Describe the emotion expressed in this image:  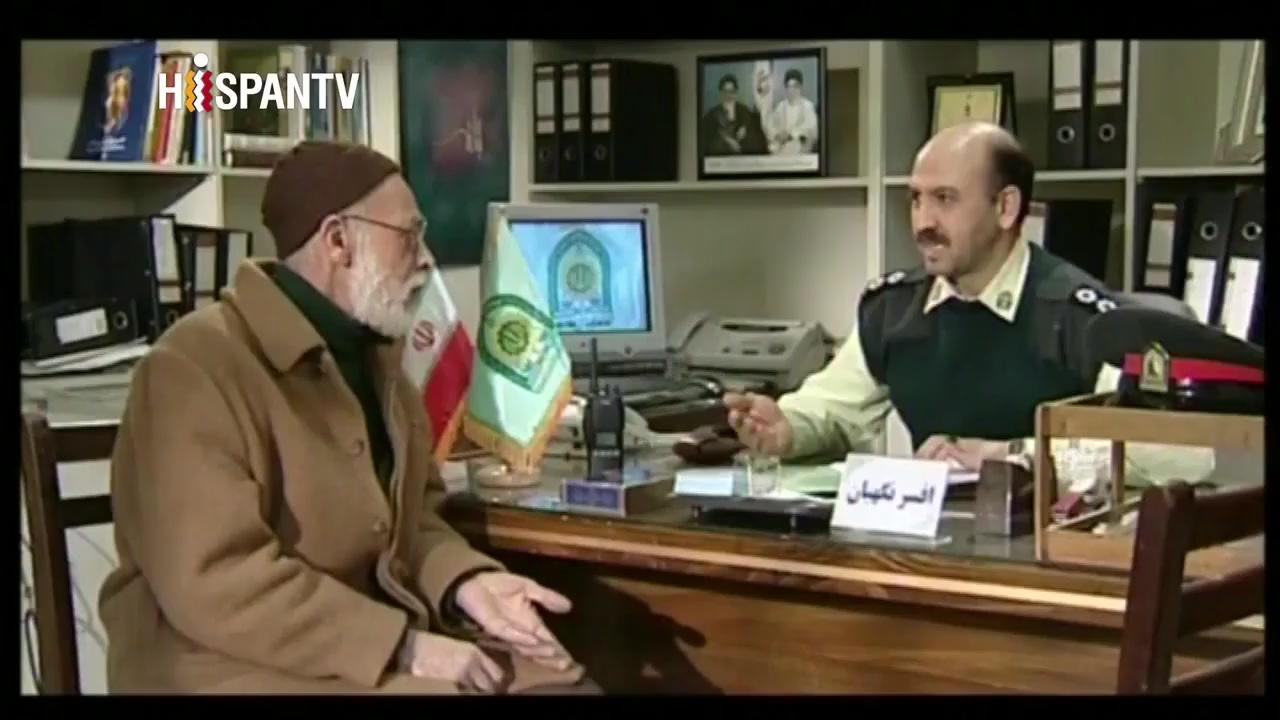
This person displays Fear, valence and arousal with low intensity.